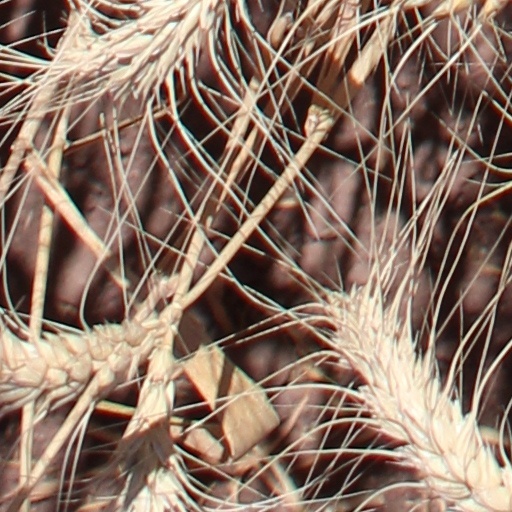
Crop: wheat